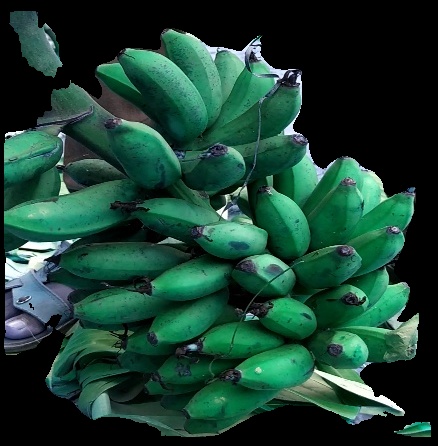
Variety: rasbale
Grade: grade3